Quarteto 1111

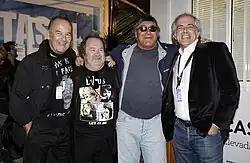
Quarteto 1111 in 2011

It was one of the many musical groups inspired by The Shadows. Originally called Conjunto Mistério (lit. "mystery group"), the name later changed to Quarteto 1111 ("1111 quartet"). The name was inspired by the phone number of the band's rehearsal place, at the drummer's house.